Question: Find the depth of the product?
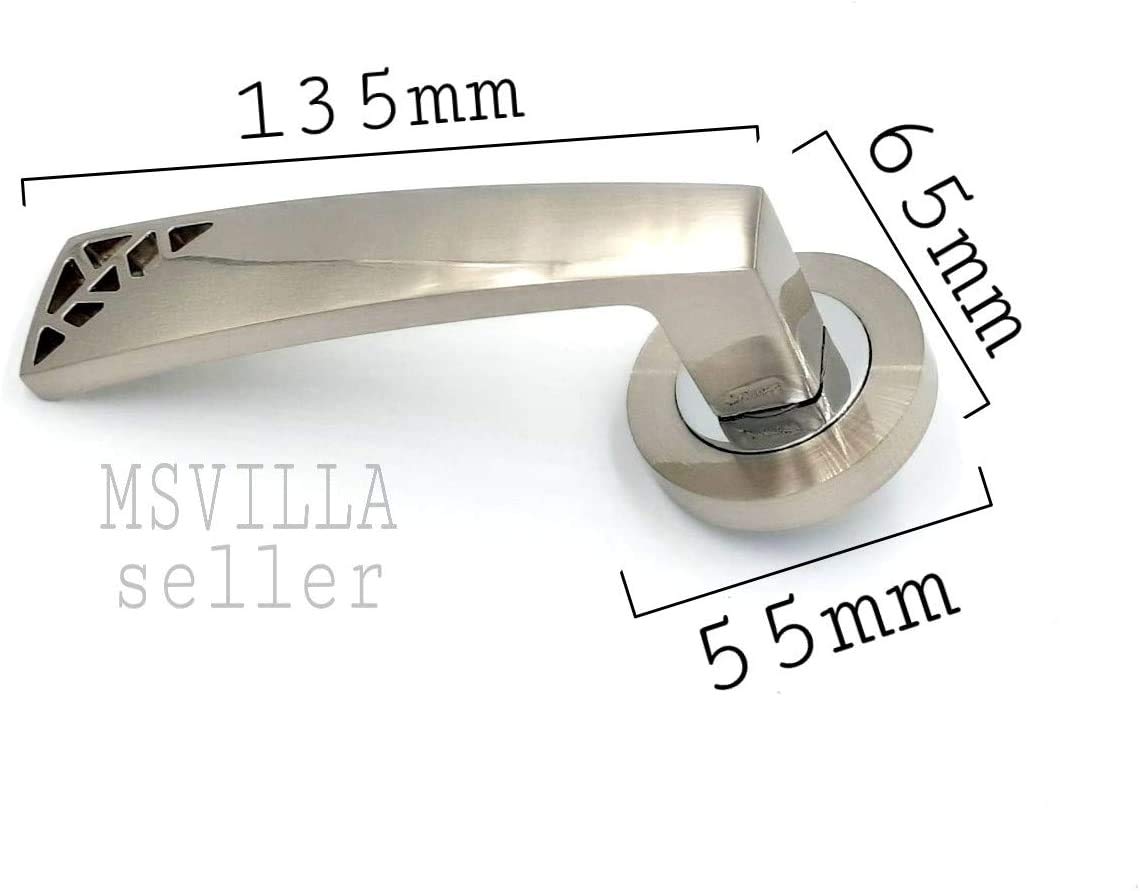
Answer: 135.0 millimetre